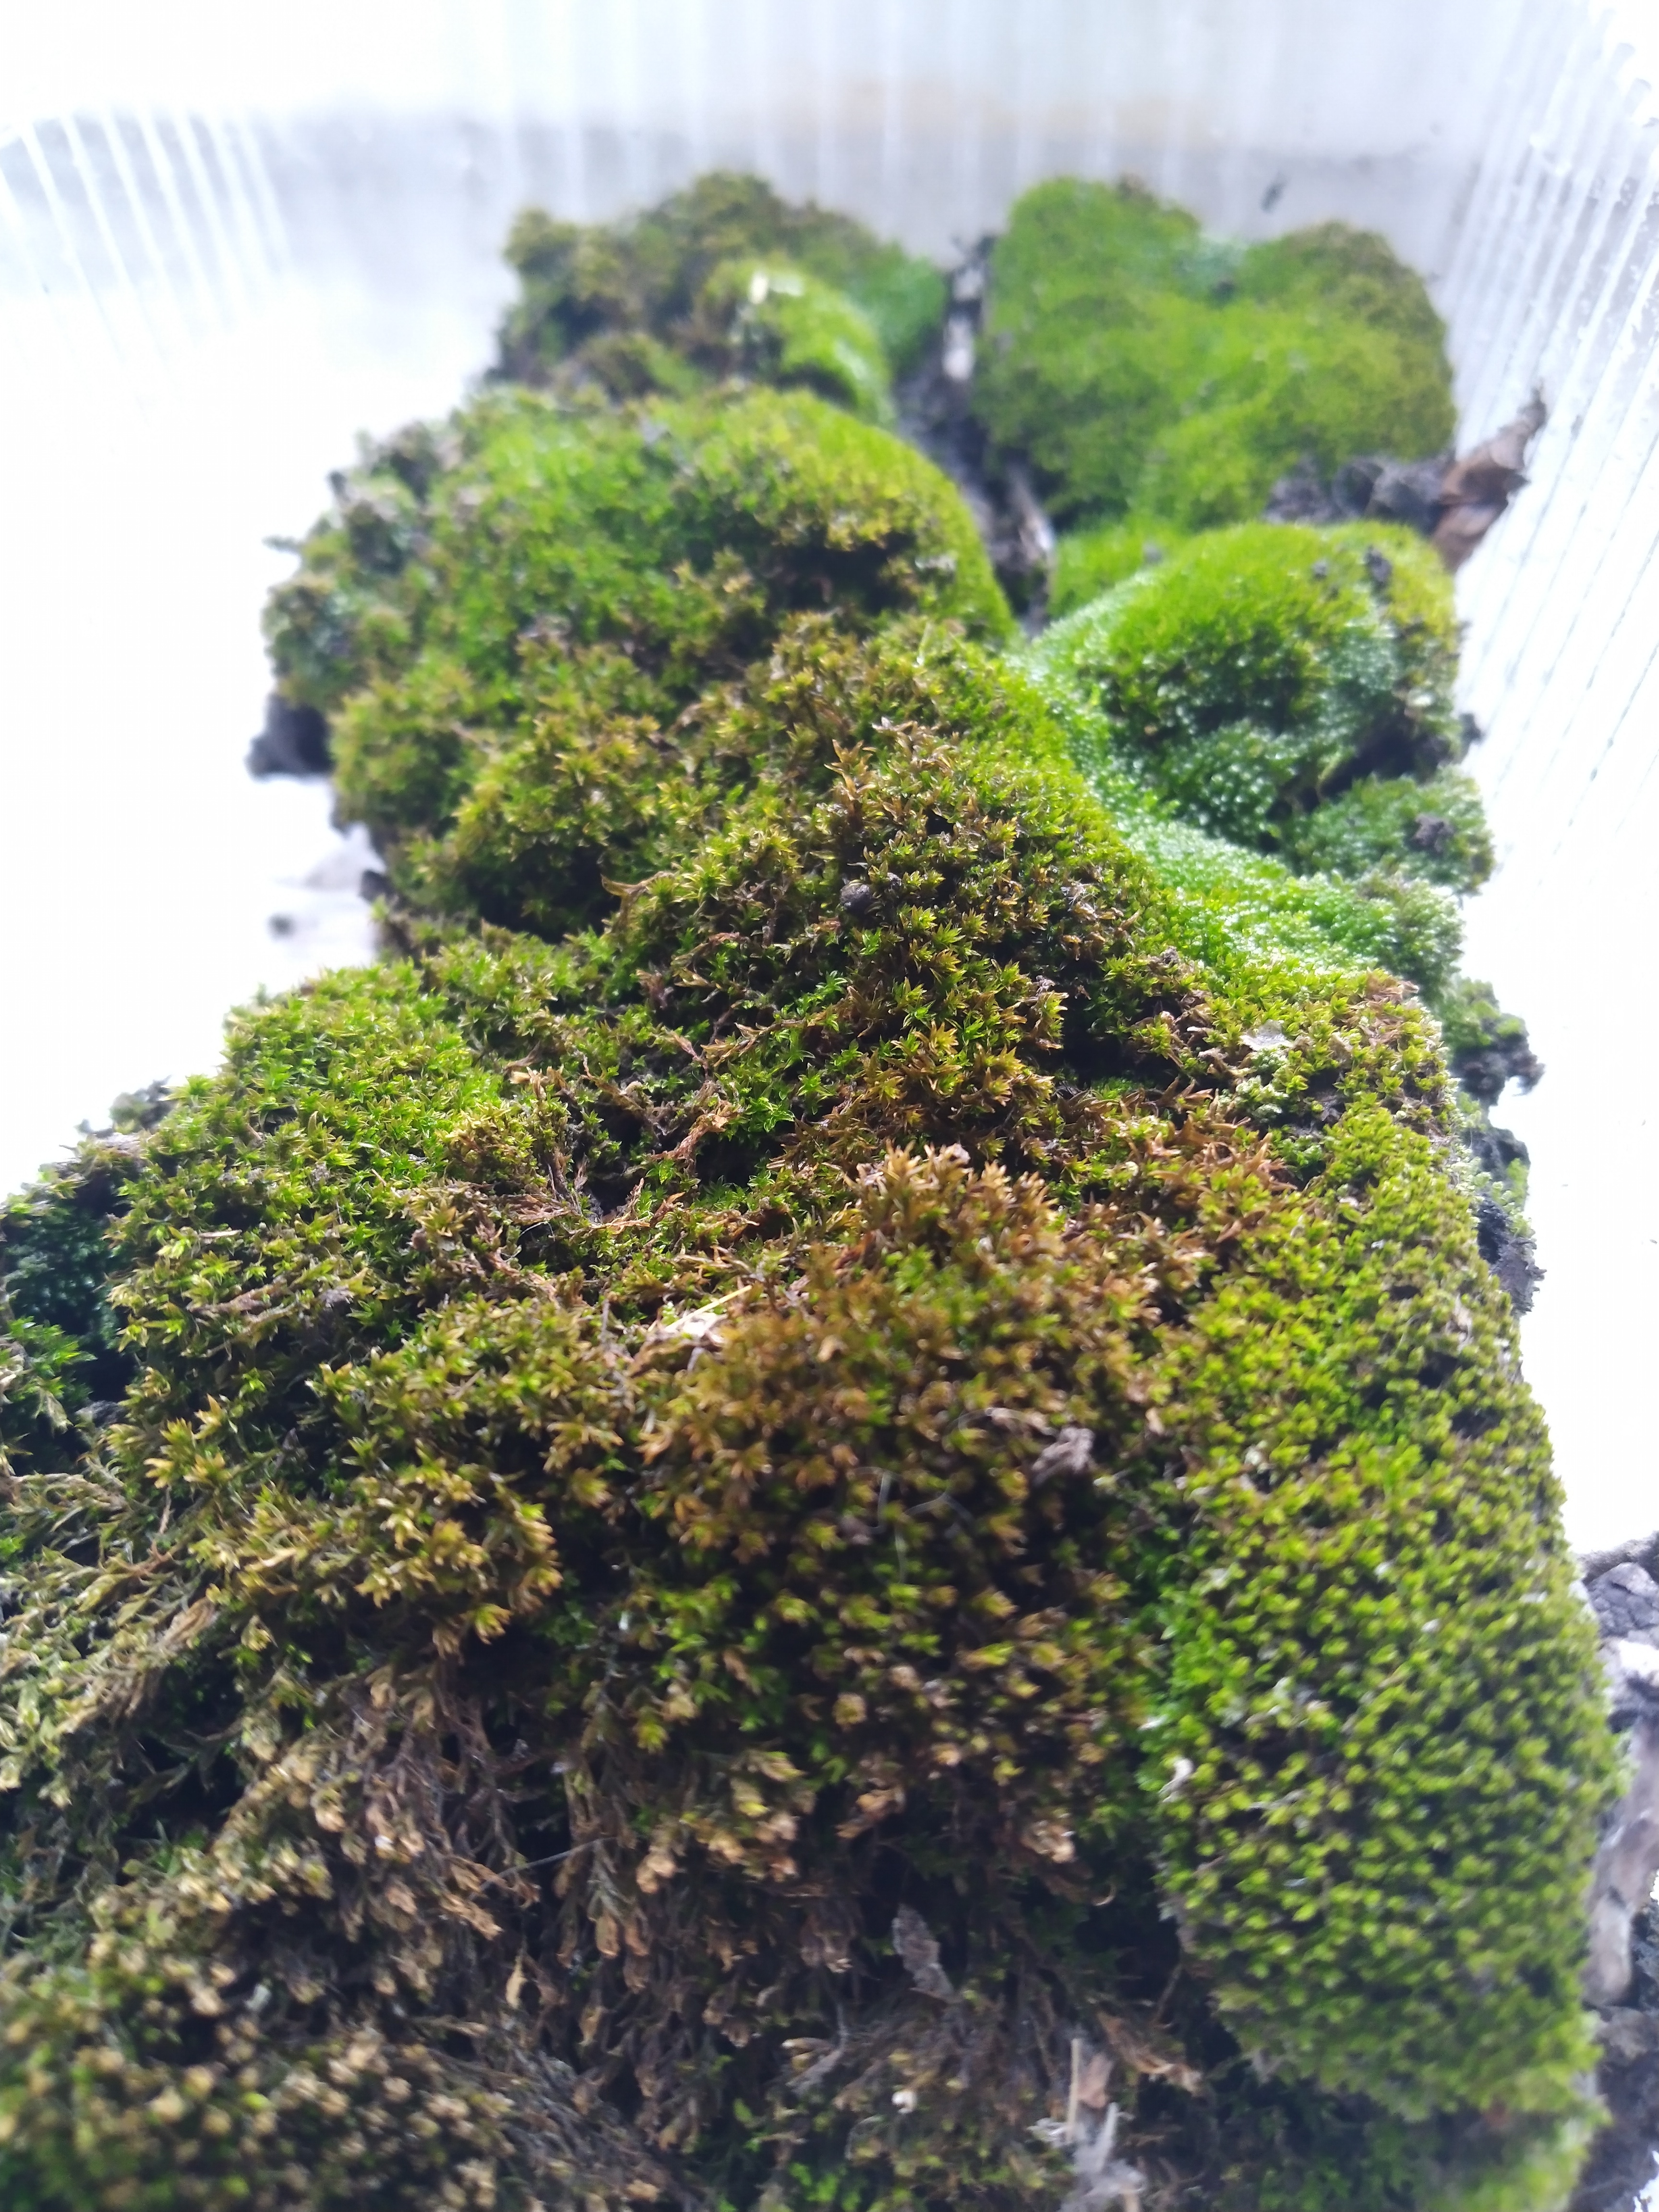
nature, moss, green, macro, terrestrial plant, plant, vegetation, leaf vegetable, evergreen, groundcover, grass, shrub, non vascular land plant, natural landscape, waterfall, trunk, conifer, landscape, rock, soil, vascular plant, garden, forest, annual plant, algae, pine family, fir, pine, chlorophyta, liverwort, green algae, antarctic flora